Aisha Wahab

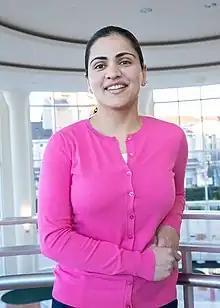

Aisha Wahab (born 1987/1988) is an American politician who has been a member of the California State Senate from the 10th district since 2022. A member of the Democratic Party, she is the first Muslim elected to the California State Senate. Wahab served on the Hayward City Council from 2018 to 2022 and was one of the first Afghan-Americans elected to public office, alongside New Hampshire state Representative Safiya Wazir.